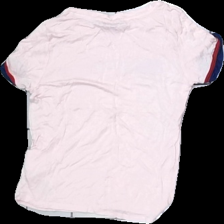
View: back
Type: Tank top
Category: Ladies
Brand: Gina Tricot
Colors: Beige
Material: 92% cotton, 8% elastane
Cut: Cropped, Tight
Size: S
Season: All
Price range: <50
Recommended usage: Reuse